Malavas

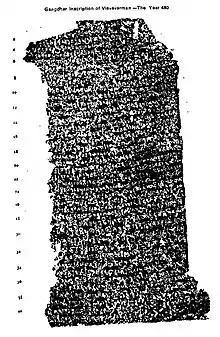
Gangadhar Stone Inscription of Viśvavarman, king of the Aulikaras, a branch of the Malavas, and contemporary of Kumaragupta, 423 CE.

Around 120 CE, the Malavas are mentioned as besieging the king of the Uttamabhadras to the south, but the Uttamabhadras were finally rescued by the Western Satraps, and the Malvas were crushed. The account appears in an inscription at the Nashik Caves, made by Nahapana's viceroy Ushavadata: